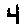
Label: 4